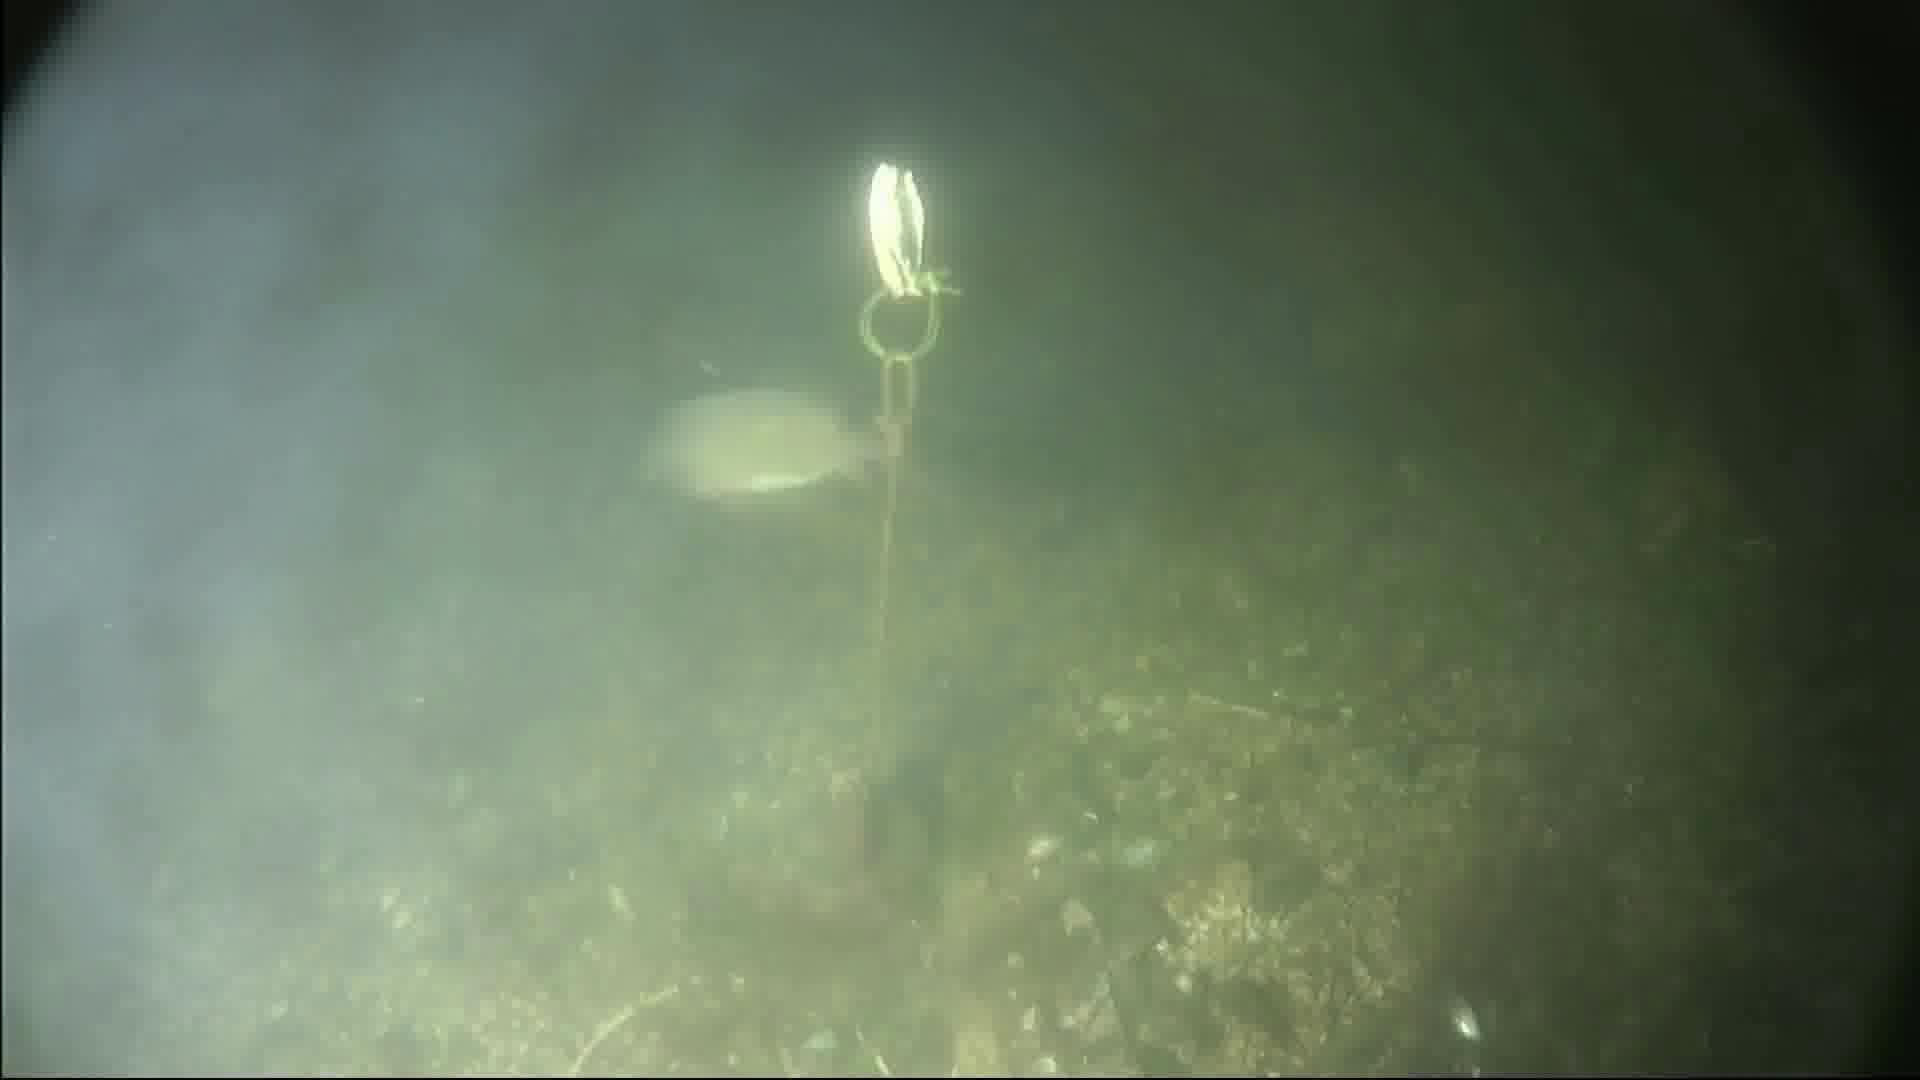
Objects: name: fish
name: crab